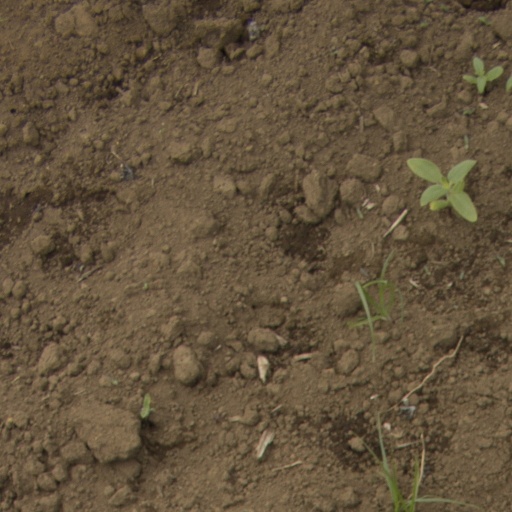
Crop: Jerusalem artichoke